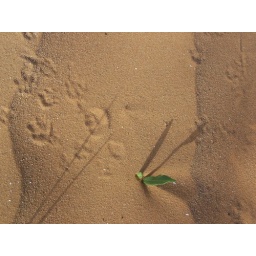
Rodents, lizards and small birds leave tracks in the sand that soon get covered.